Newton Heath

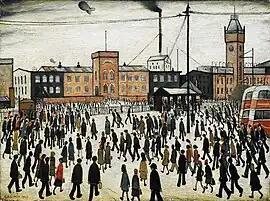
"Going to Work" by L. S. Lowry

Newton Chapel, later becoming the Parish Church of All Saints Newton Heath began as early as 1556, a time of great turbulence religious upheaval (Mary 1st, King Henry VIII daughter was on the throne), the inhabitants being mainly Puritan in their sympathies. It was built of wattle and daub; the first of some 8 Chapels of Ease under the Manchester Collegiate Church (MCC), the nearest other Chapel of Ease being at Gorton (later at St James). Lands owned at Newton formed part of the historic estates of the MCC.